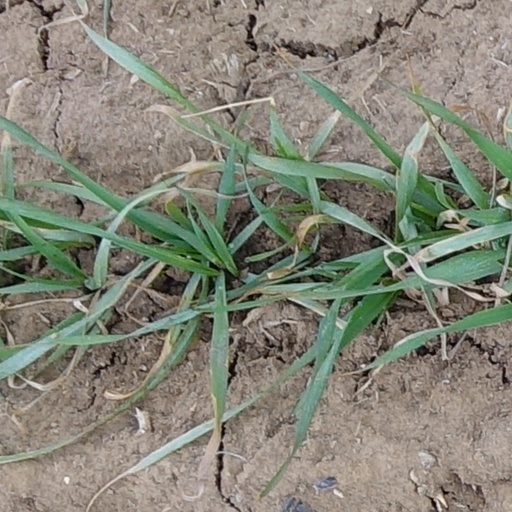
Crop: wheat